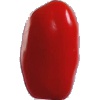
Label: Tomato 2